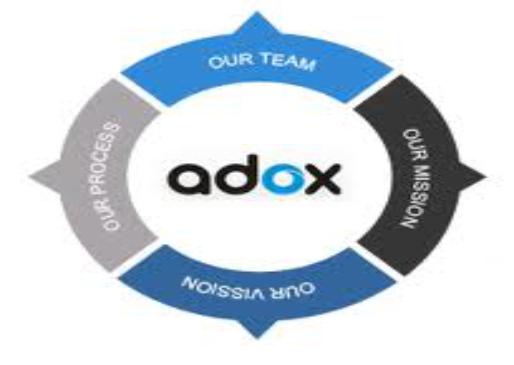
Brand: ADOX
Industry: Necessities